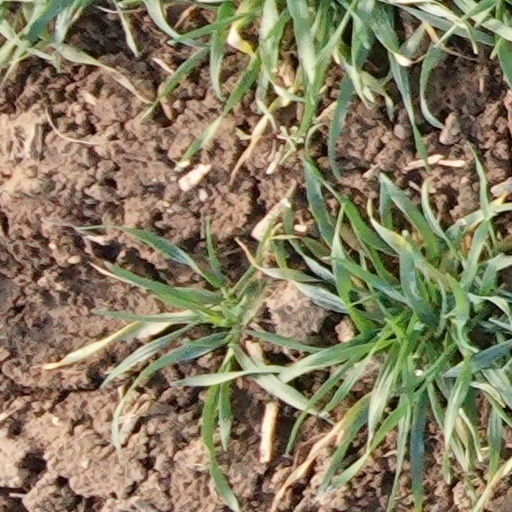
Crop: wheat